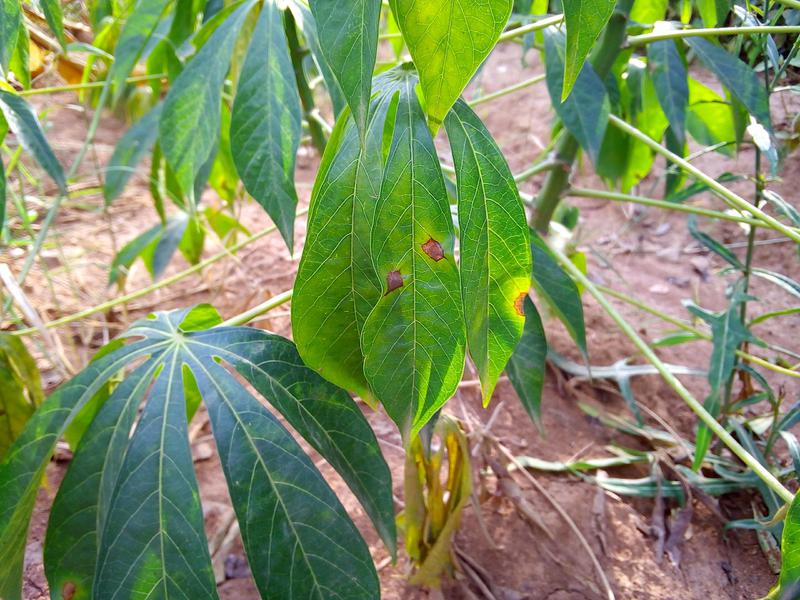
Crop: cassava
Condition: brown_streak_disease